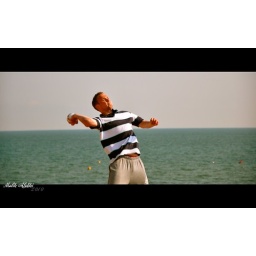
Random person playn' sports by Brighton beach ...